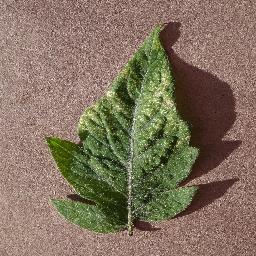
Label: Tomato___Spider_mites Two-spotted_spider_mite